Australian Grand Prix

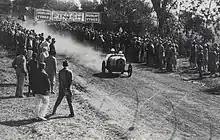
Arthur Waite won the 1928 100 Miles Road Race at the Phillip Island road circuit driving an Austin 7

While an event called the Australian Grand Prix was staged in 1927 at the grass surface Goulburn Racecourse held as a series of sprints, it is generally accepted that the Australian Grand Prix began as the 100 Miles Road Race held at the Phillip Island road circuit in 1928. The inaugural race was won by Arthur Waite in what was effectively an entry supported by the Austin Motor Company, a modified Austin 7. For eight years, races, first called the Australian Grand Prix in 1929, continued on the rectangular dirt road circuit. Bugattis dominated the results, taking four consecutive wins from 1929 to 1932. The last Phillip Island race was in 1935 and the title lapsed for three years. An AGP style event was held on Boxing Day, 1936 at the South Australian town of Victor Harbor for a centennial South Australian Grand Prix before the Australian Grand Prix title was revived in 1938 for the grand opening of what would become one of the world's most famous race tracks, Mount Panorama just outside the semi-rural town of Bathurst. Only just completed, with a tar seal for the circuit still a year away, the race was won by Englishman Peter Whitehead racing a new voiturette ERA B-Type that was just too fast for the locally developed machinery. One more race was held, at the Lobethal Circuit near the South Australian town of Lobethal in 1939, before the country was plunged into World War II.